Fausto (2018 film)

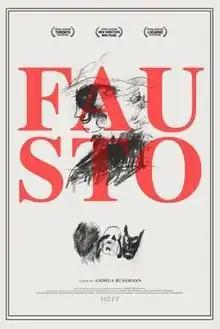
Film poster

Fausto is a Canadian docufiction film, directed by Andrea Bussmann and released in 2018. Set in Oaxaca, Mexico, the film blurs the lines between reality and fantasy by exploring the community's mythologies and folklore.